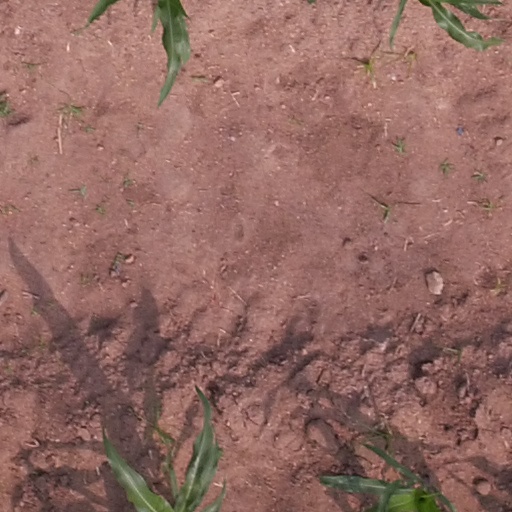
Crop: maize; corn